Extraordinary Merry Christmas

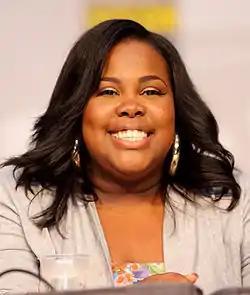
Amber Riley ("pictured") as Mercedes gave an "utterly joyful" performance of "All I Want for Christmas Is You".

The reviewers generally praised the music in the episode. Votta wrote that "musically this episode was one of the season's overall strongest", though Flandez made reference to the "humdrum holiday songs". Sullivan pointed out that it was "about the songs and only the songs", and Kubicek felt it was a "blatant" attempt to sell Christmas albums. Chaney noted that the opening number, "All I Want for Christmas Is You", "sounded much more vibrant and fresh with Mercedes" on lead, Futterman called it "utterly joyful", and it was the favorite song of the episode for Martin and Stanhope. Votta declared that "Amber Riley shines throughout the episode, but none more than here where she commands attention", and Sullivan called it a "nice rendition" that was nevertheless presented with "some incredibly awkward cuts from the original song".